History of roads in Ireland

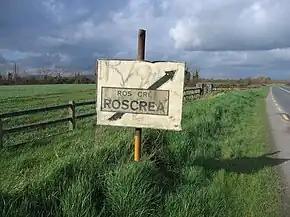
Old Trunk Road direction sign en route to Roscrea

Roads in the Republic are signed with M (for motorways), N (for national roads), R (for regional roads) and L (for Local roads). The appearance of L road-numbers on signposts only began in 2006, along with European route numbers on some major roads. Roads in Northern Ireland are signed with M (for motorways), A (for A-class roads) and B (for B-class roads). There are also C-class roads in Northern Ireland but these road-numbers are not currently shown on signposts.